HMS Ganges (1821)

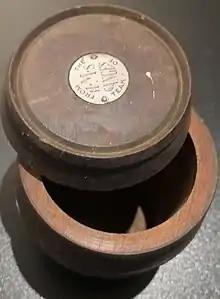
Souvenir made from teak of the Ganges

The panelling in the captain's cabin was purchased by Thomas Nelson, 4th Earl Nelson, who installed it in the principal top-floor room at Trafalgar Park in Wiltshire. The captain's cabin in the stern was used in the construction of the Burgh Island Hotel in Devon, where it remains to this day. In 1933, timbers from the ship were also used to construct the cross that stands outside the eastern end of Guildford Cathedral in Surrey.